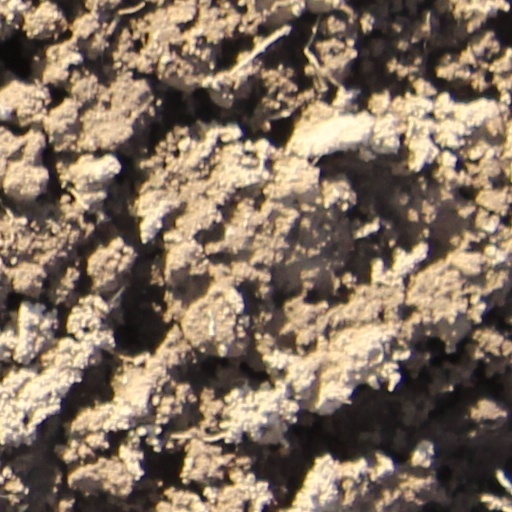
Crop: wheat